Lung cancer

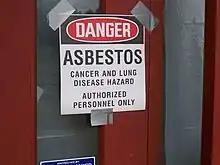
Sign warning of potential for asbestos exposure, typically used during demolition/renovation of asbestos-containing buildings

For stage I and stage II NSCLC the first line of treatment is often surgical removal of the affected lobe of the lung. For those not well enough to tolerate full lobe removal, a smaller chunk of lung tissue can be removed by wedge resection or segmentectomy surgery. Those with centrally located tumors and otherwise-healthy respiratory systems may have more extreme surgery to remove an entire lung (pneumonectomy). Experienced thoracic surgeons, and a high-volume surgery clinic improve chances of survival. Those who are unable or unwilling to undergo surgery can instead receive radiation therapy. Stereotactic body radiation therapy is best practice, typically administered several times over 1–2 weeks. Chemotherapy has little effect in those with stage I NSCLC, and may worsen disease outcomes in those with the earliest disease. In those with stage II disease, chemotherapy is usually initiated six to twelve weeks after surgery, with up to four cycles of cisplatin – or carboplatin in those with kidney problems, neuropathy, or hearing impairment – combined with vinorelbine, pemetrexed, gemcitabine, or docetaxel.